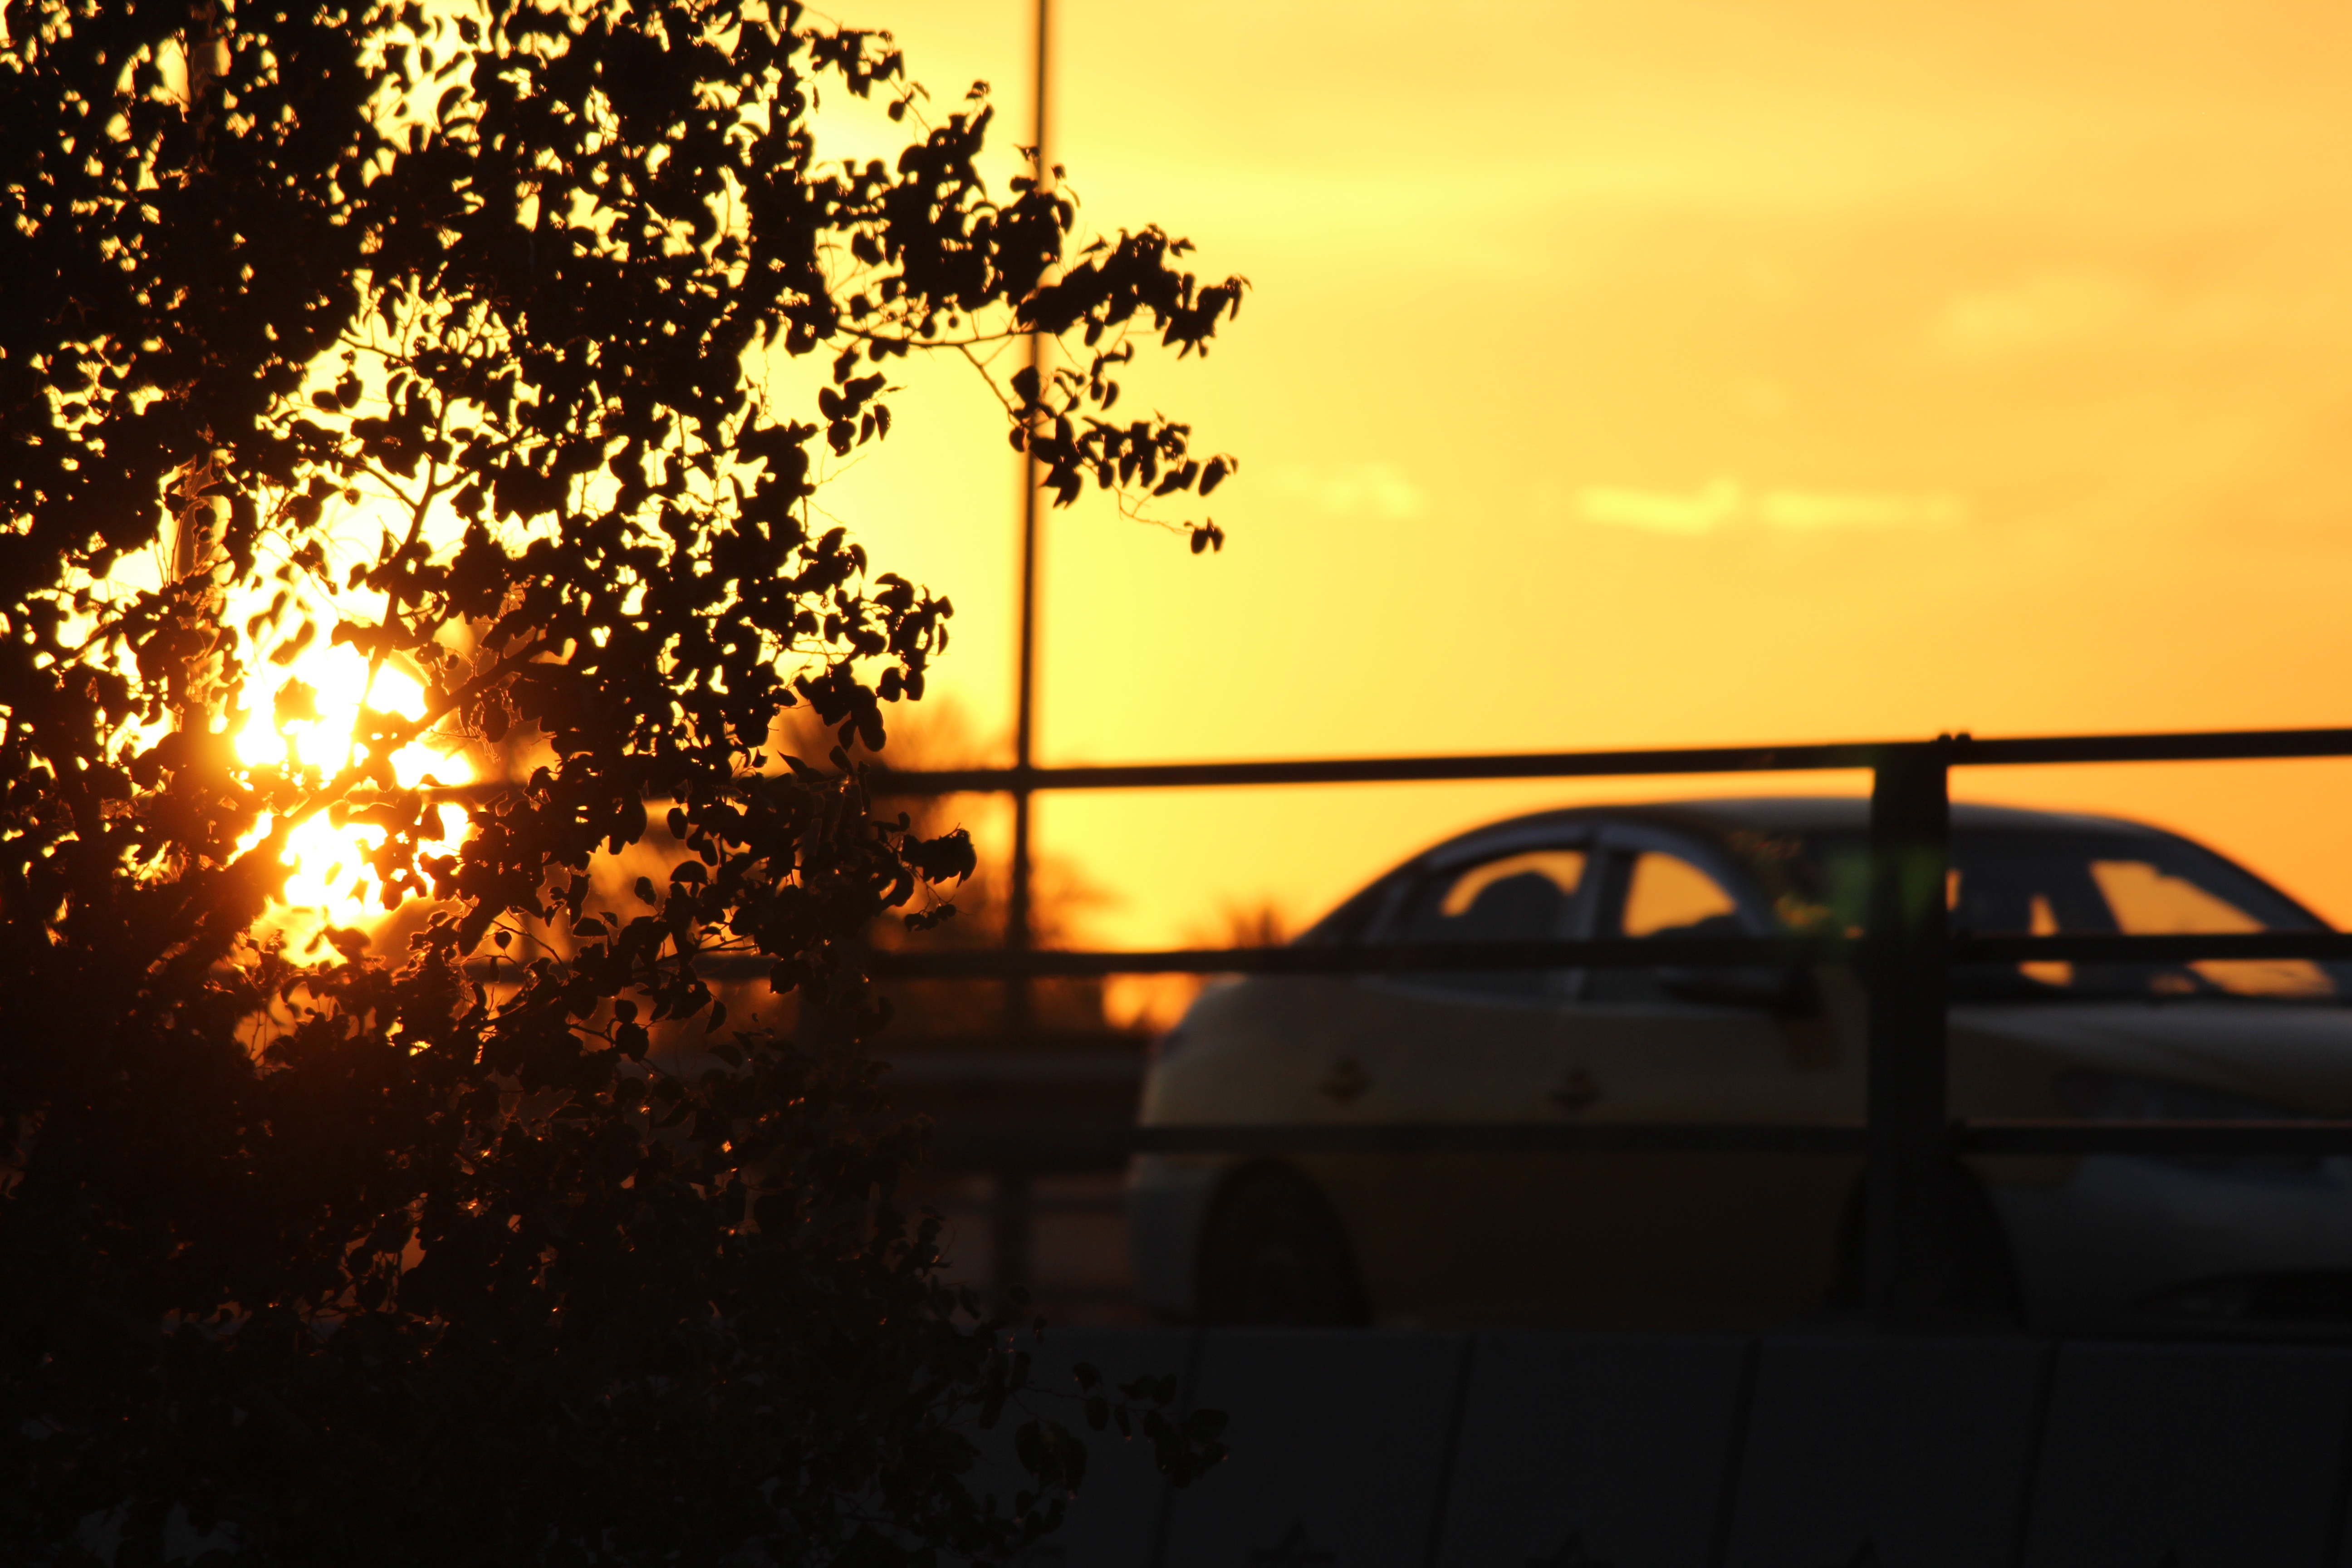
light, sky, sun, sunrise, sunset, bridge, night, sunlight, morning, dawn, city, travel, dusk, evening, orange, reflection, vehicle, lighting, iraq